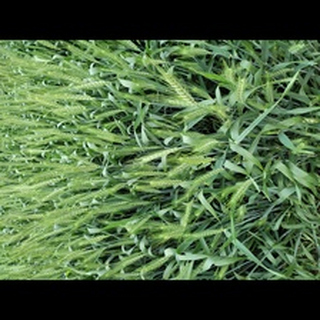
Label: wheat_blast